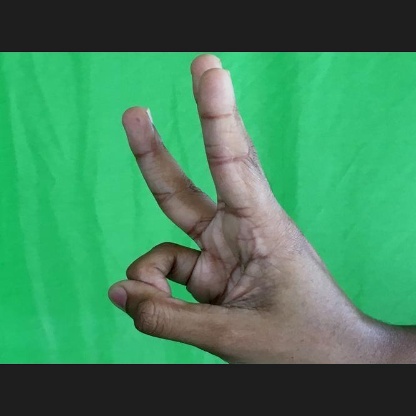
Mudra: Trishulam